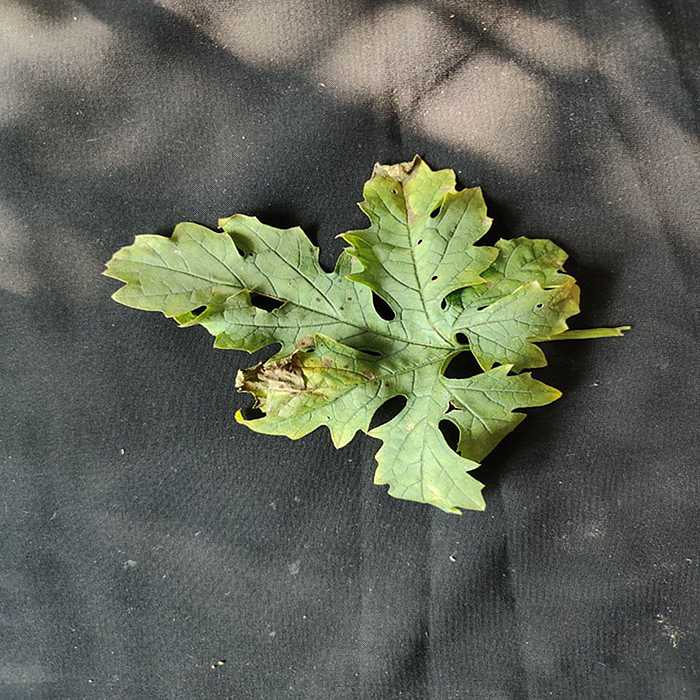
Plant: Bitter Gourd
Label: Downey mildew